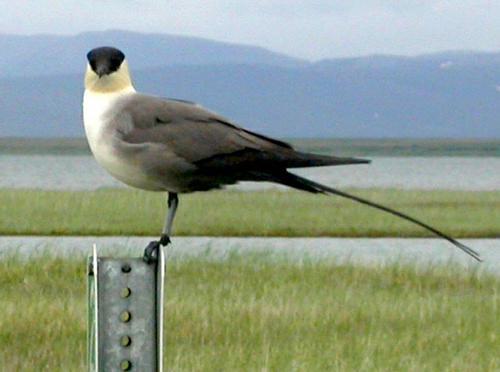
A photo of a long tailed jaeger